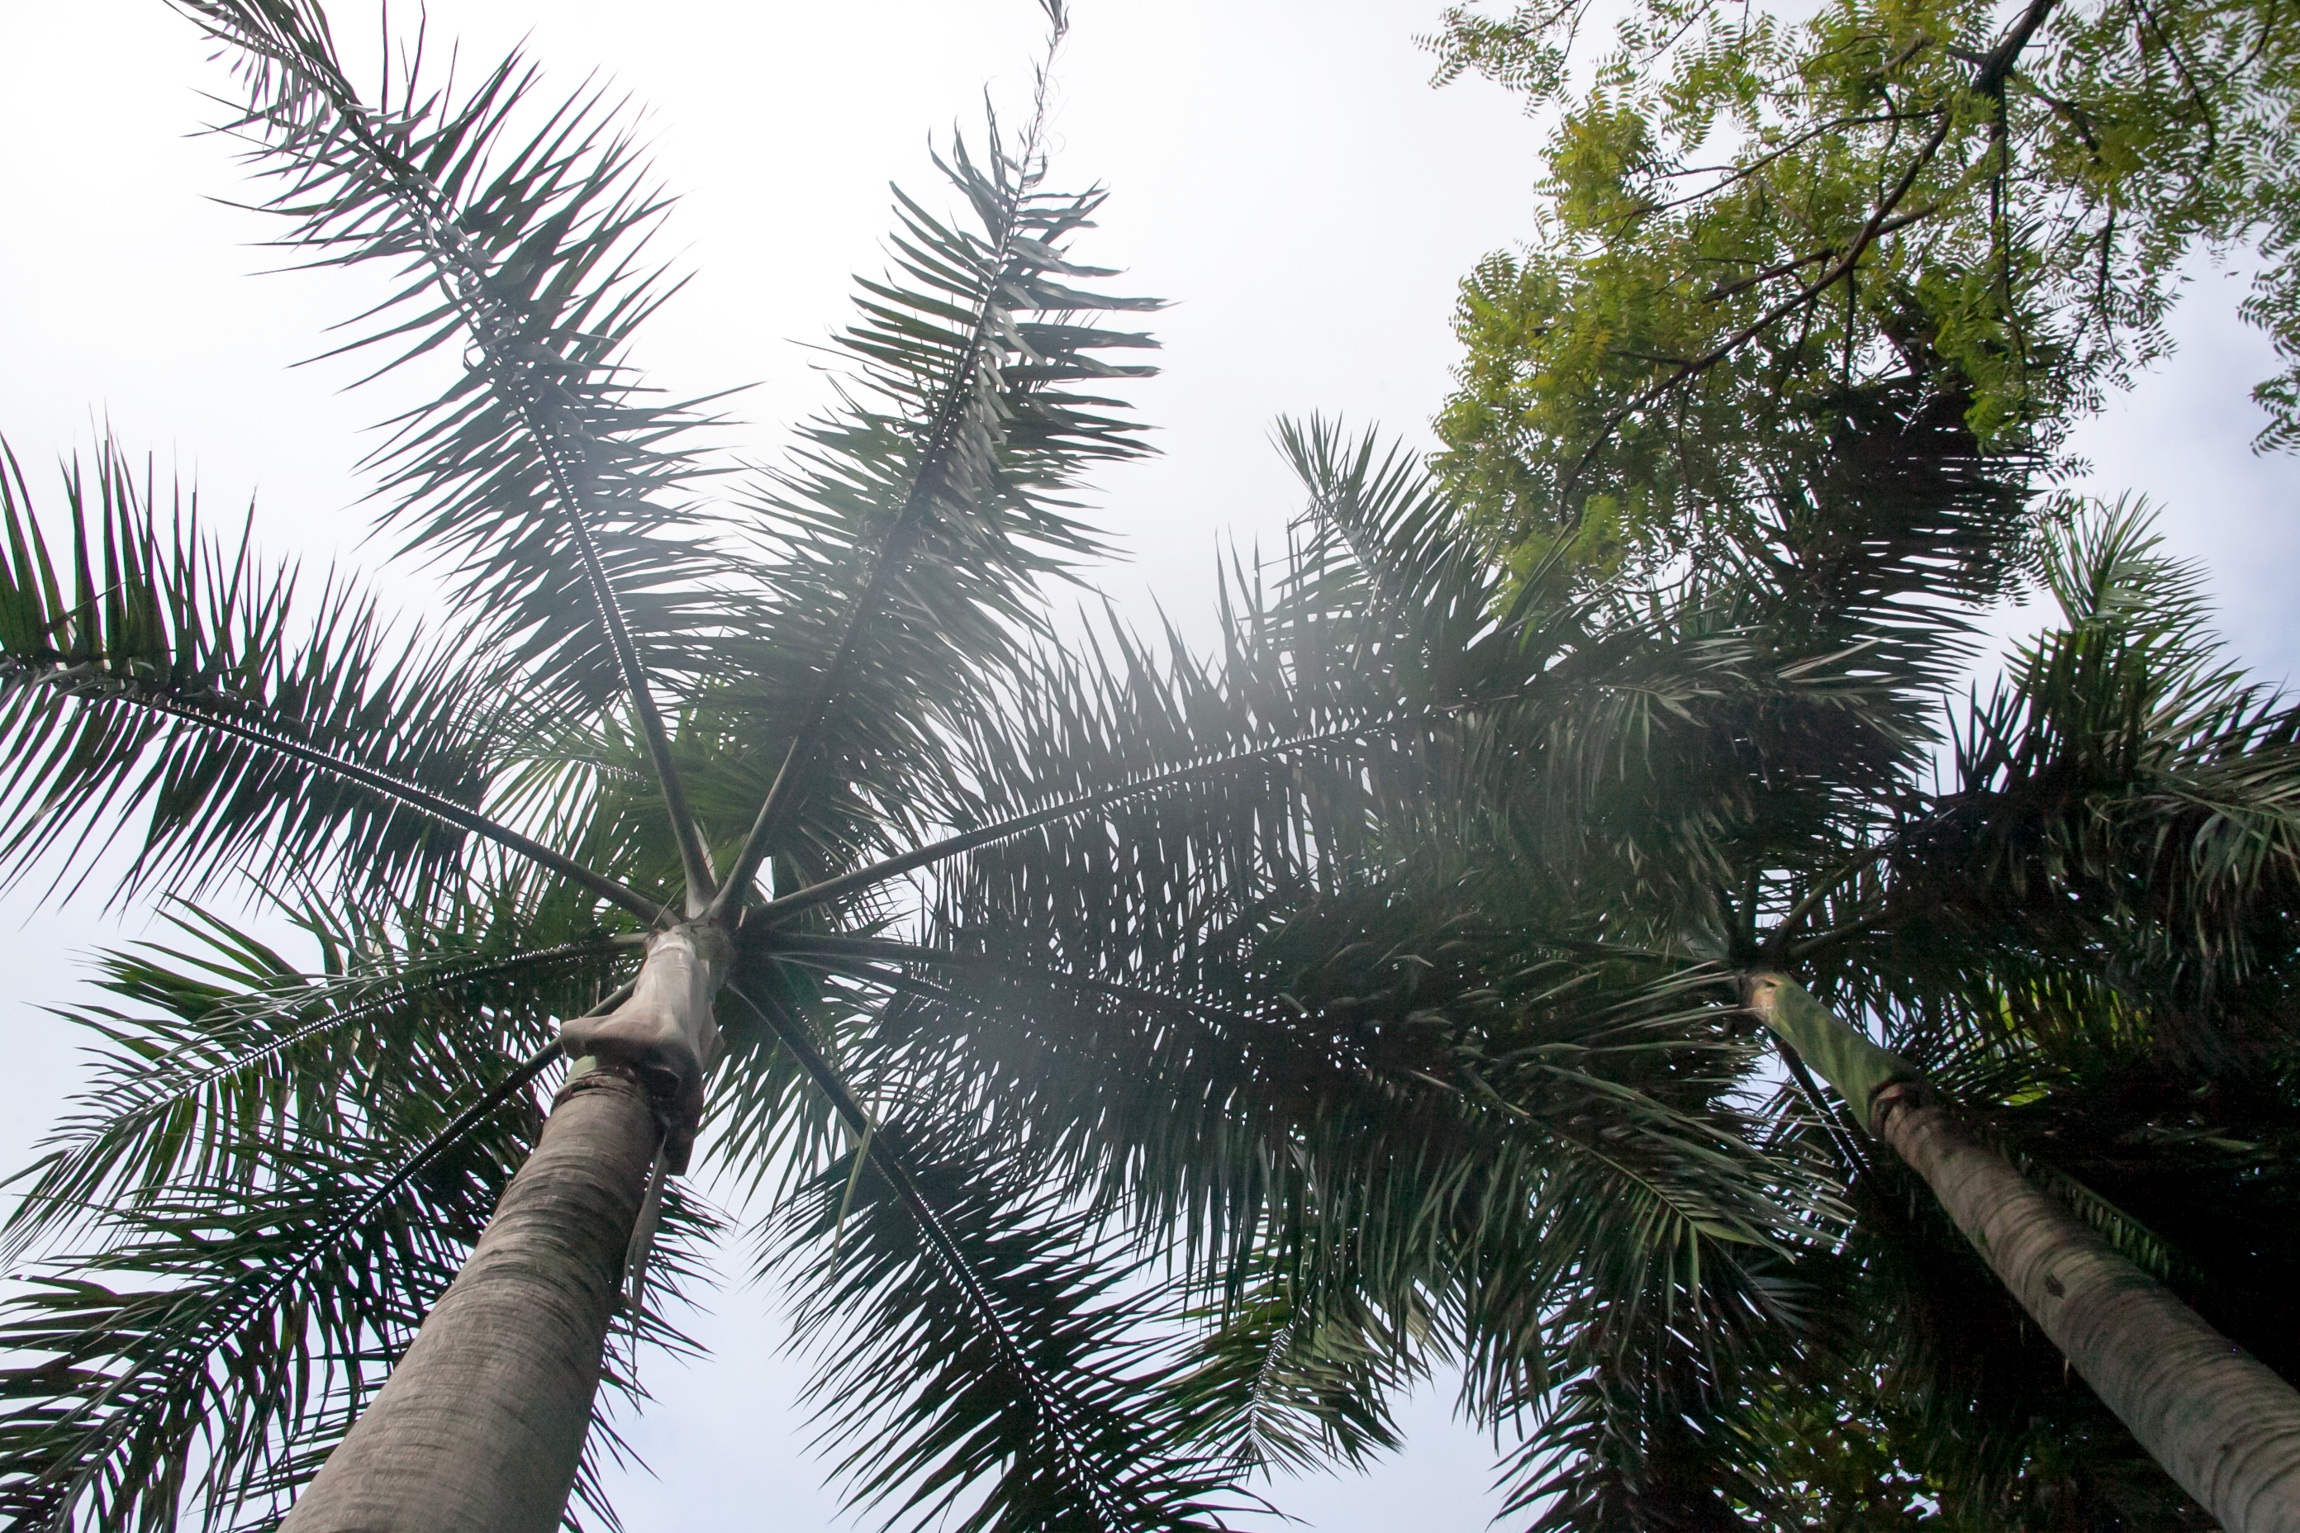
tree, branch, plant, produce, evergreen, botany, fir, spruce, date palm, woody plant, land plant, arecales, palm family, borassus flabellifer